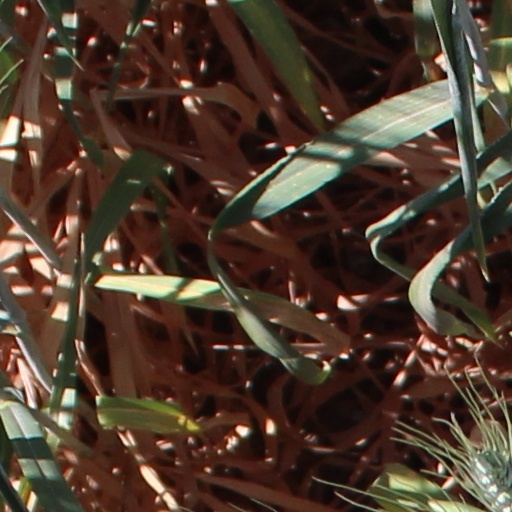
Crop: wheat